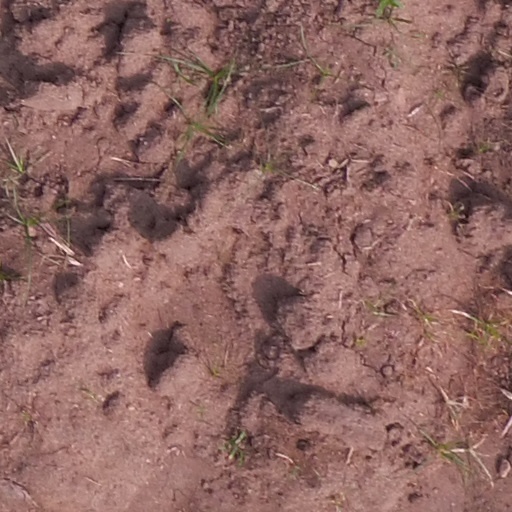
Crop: maize; corn